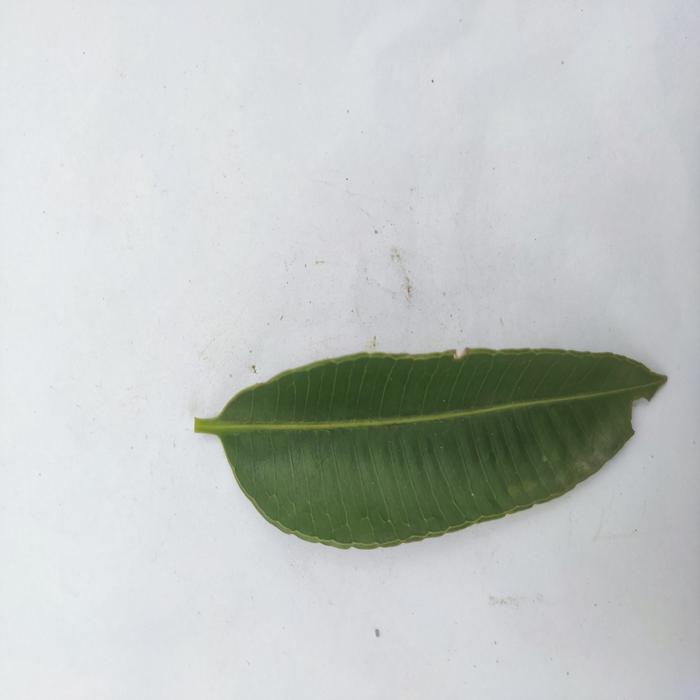
Crop: Hog Plum
Leaf condition: Heathy_Leaf